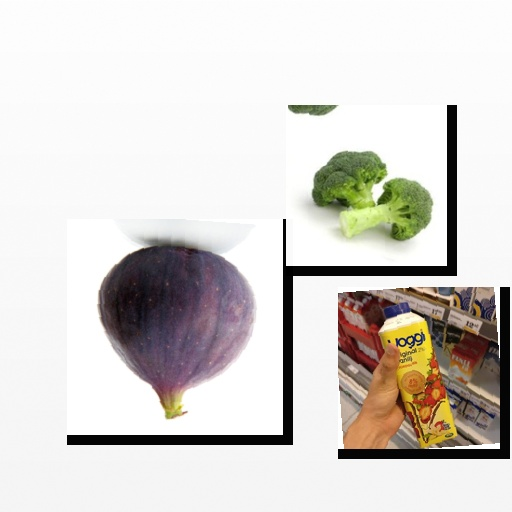
Food items: strawberry_yogurt, broccoli, fig